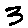
Label: 3